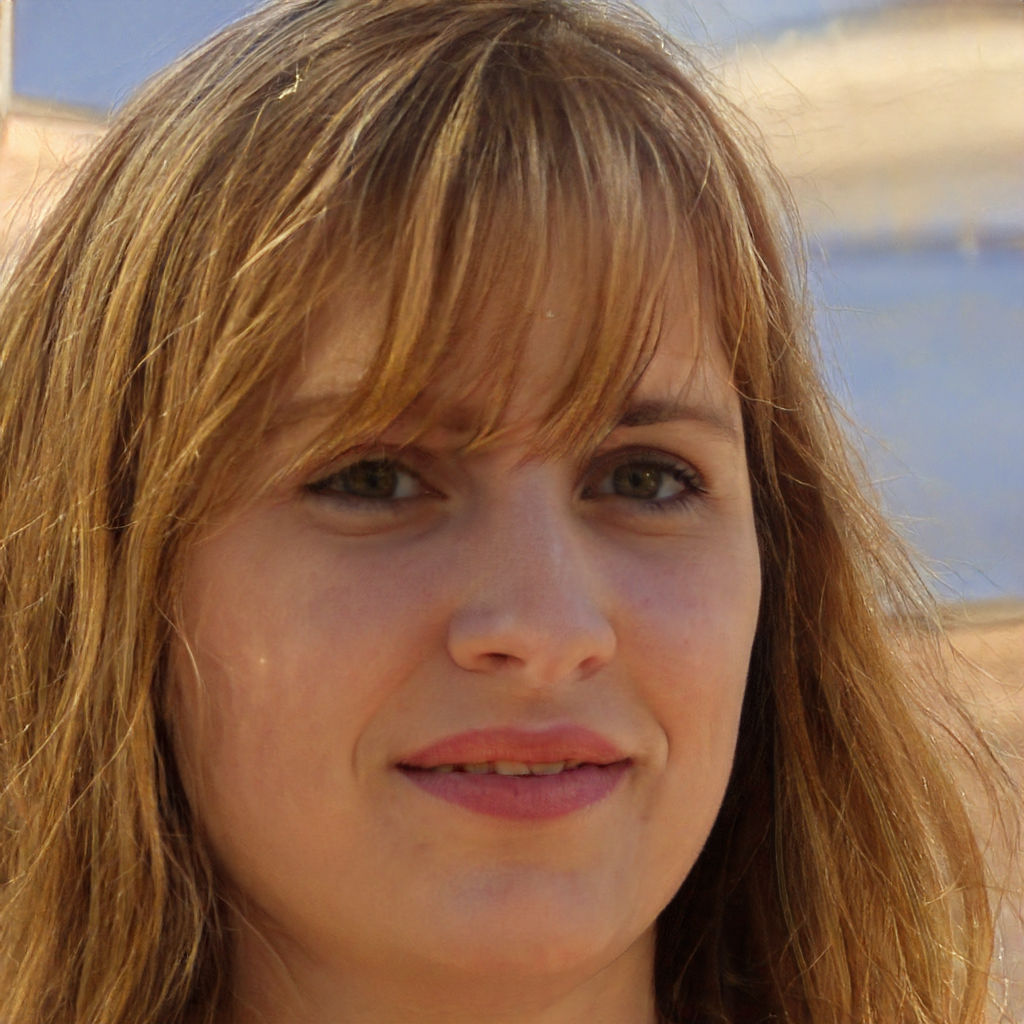
Portrait style: Real Portrait